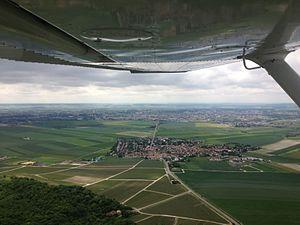
Cernay vu du ciel. Au loin, Reims.
Cernay-lès-Reims est une commune française située dans le département de la Marne en région Grand Est.